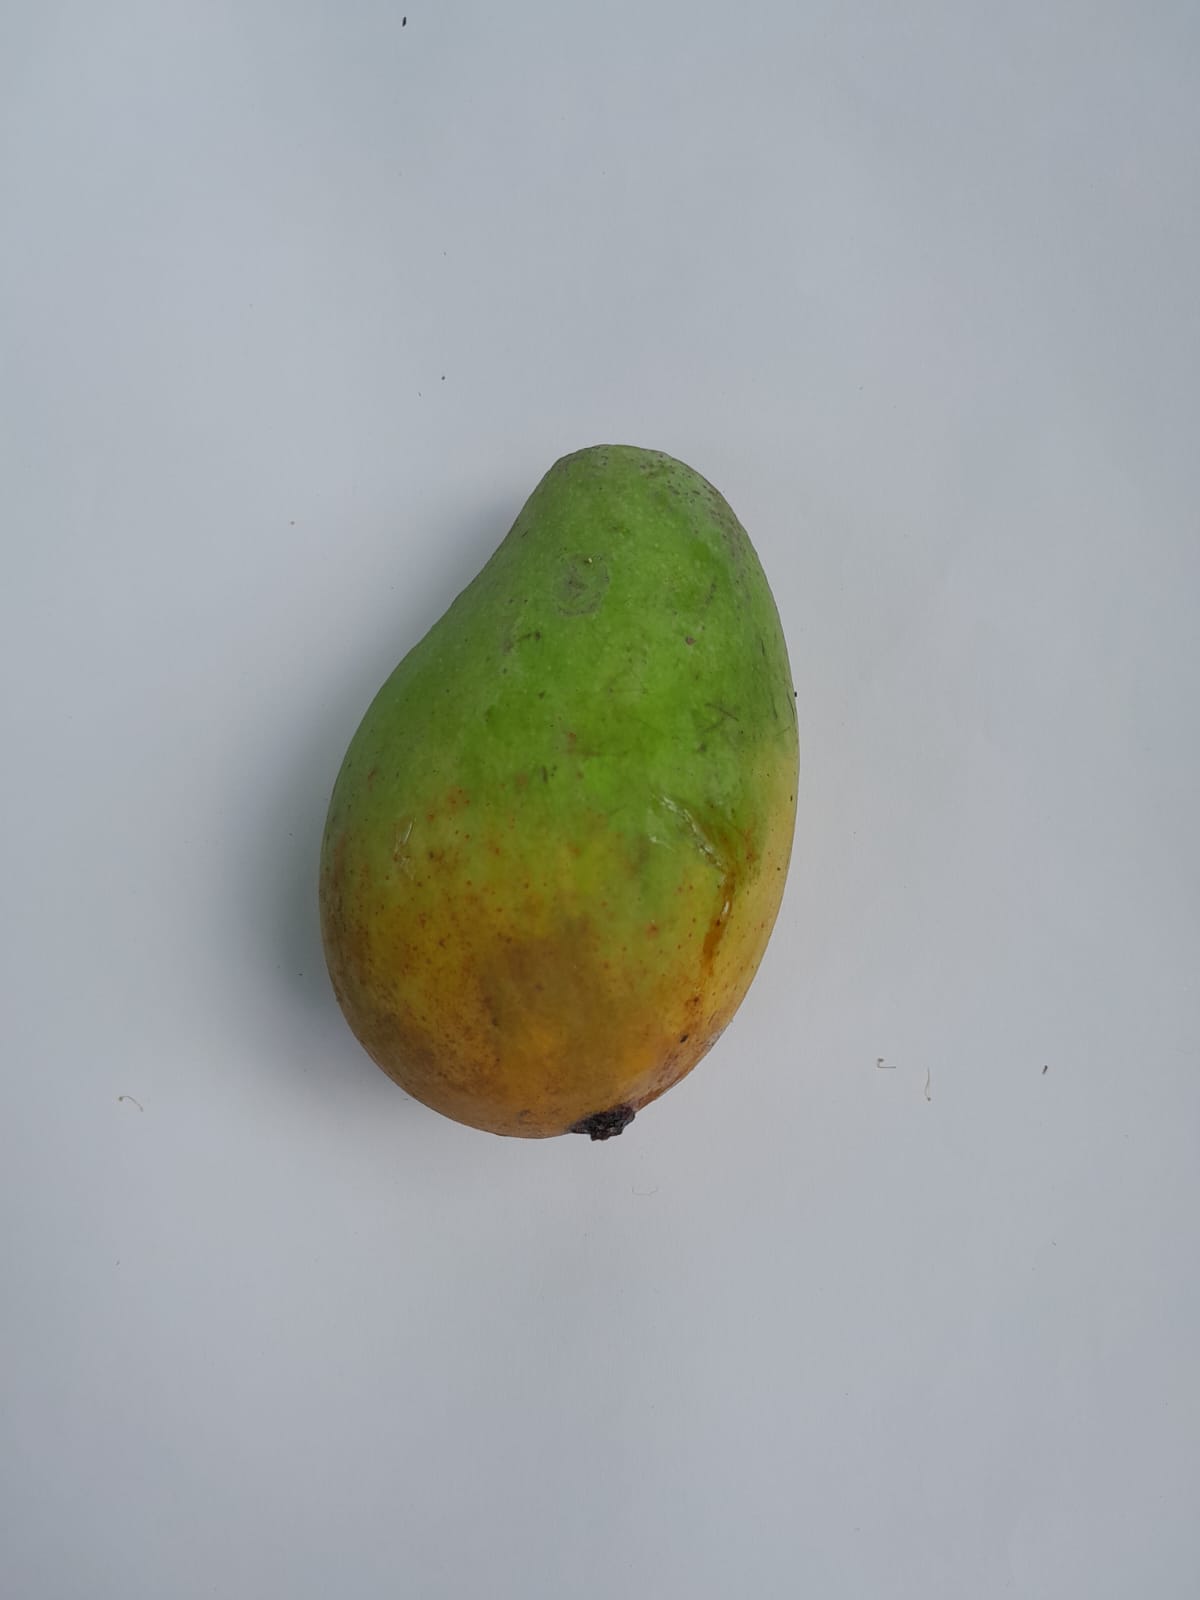
Mango variety: RaniBhog